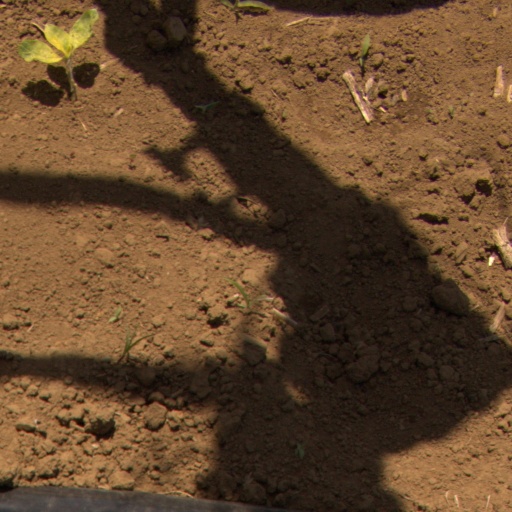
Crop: Jerusalem artichoke